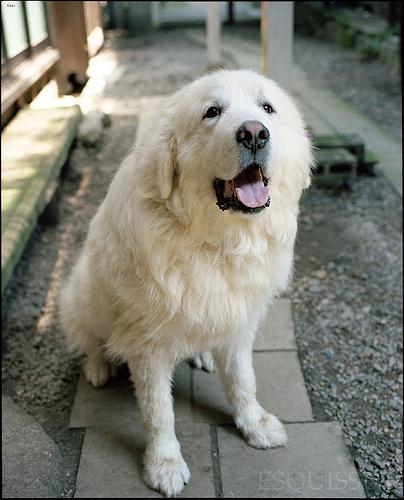
Breed: great pyrenees